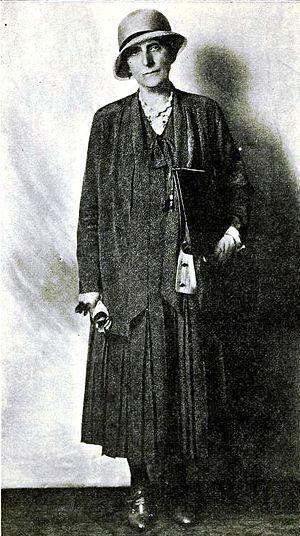
Grace Raymond Hebard est une historienne américaine, originaire du Wyoming. Elle est également connue comme suffragette, femme de lettres prolifique, avocate, économiste et enseignante au sein de l'Université du Wyoming. Pendant des années, elle a parcouru les montagnes et hautes plaines de l'État à la recherche des premiers récits traitant des femmes pionnières de la région.